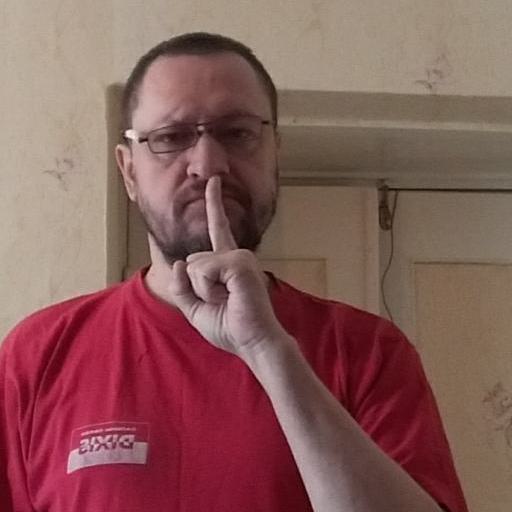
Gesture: mute